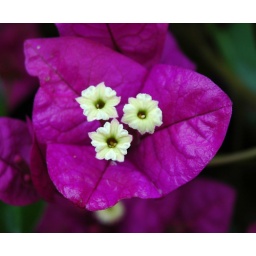
I love the colors in this plants flowers